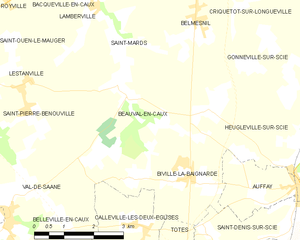
Carte des communes françaises Beauval-en-Caux
Beauval-en-Caux est une commune française située dans le département de la Seine-Maritime en région Normandie.